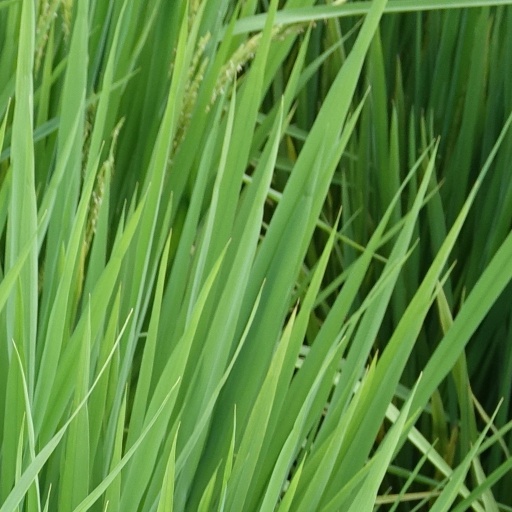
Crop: rice